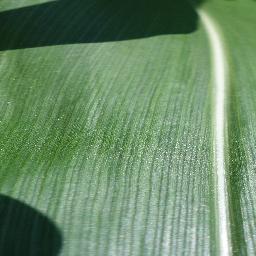
Label: Corn_(Maize)___Healthy